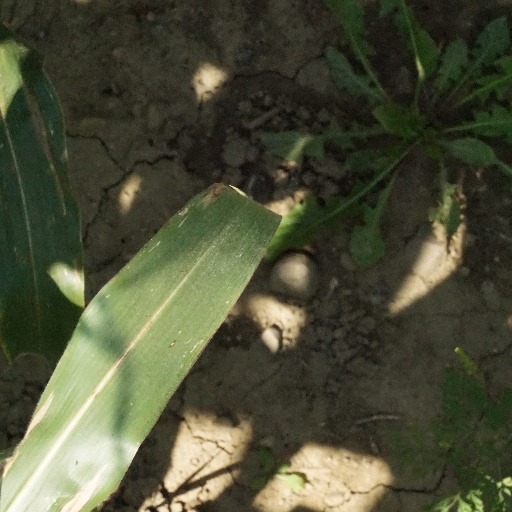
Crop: maize; corn